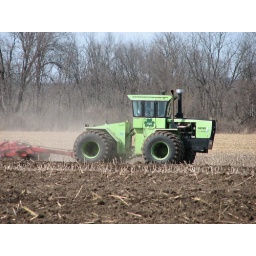
Steiger that was ripping a corn field on my way home from school in the fall of 08.